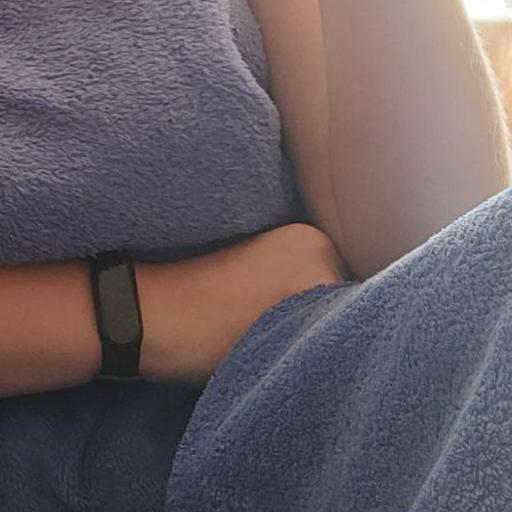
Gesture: no_gesture